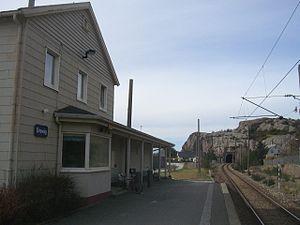
La gare de Sirevåg est une gare ferroviaire norvégienne de la ligne de Jær, située au village de Sirevåg sur le territoire de la commune de Hå.